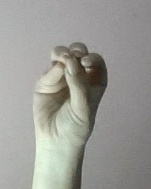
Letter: ha